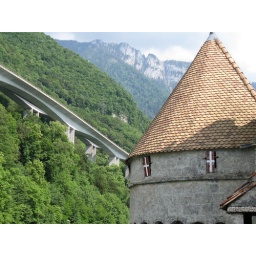
The highway ran behind the castle and the mountains were visible further in the distance behind it.